Windsor, Berkshire

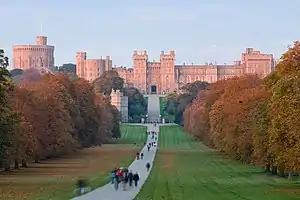
Windsor Castle, viewed from the Long Walk

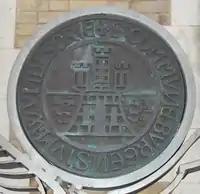
Windsor Seal

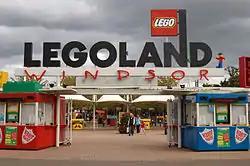
Entrance to Legoland Windsor Resort

The early history of the site is unknown, although it was almost certainly settled some years before 1070 when William the Conqueror had a timber motte-and-bailey castle constructed. The focus of royal interest at that time was not the castle, however, but a small riverside settlement about downstream, possibly established from the 7th century. From about the 8th century, high status people as well as royalty began visiting the site. From the 11th century the site's link with King Edward the Confessor is documented. In the later medieval period, royal use of the site increased, probably because it offered good access to woodlands and opportunities for hunting – a sport which also developed military skills.